Life and Death of the Hollywood Kid

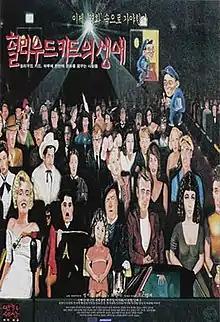
Film poster

Life and Death of the Hollywood Kid is a 1994 South Korean drama film directed by Chung Ji-young. The film was selected as the South Korean entry for the Best Foreign Language Film at the 67th Academy Awards, but was not accepted as a nominee.